Mechower See

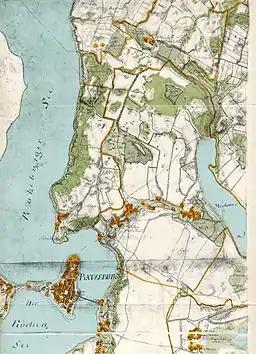

Mechower See is a lake in the Nordwestmecklenburg district in Mecklenburg-Vorpommern, Germany. At an elevation of 31.5 m, its surface area is 1.64 km.